Hedingham & Chambers

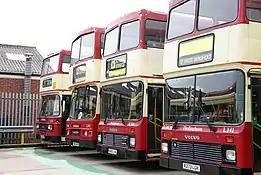
Leyland Olympians and Volvo Olympians in June 2010

In 1921 Aubrey Letch shortly after serving in World War I, with his parents' help, trading under his own name commenced operating a coach hire company, gradually expanding to run bus services to Braintree and Sudbury on their market days of Wednesday and Thursday respectively. In March 1935 Letch purchased the competing business of PW Finch of Castle Hedingham. This allowed Letch to take over the Monday to Saturday workers' service to Braintree. In the late 1950s, he further expanded the business with routes to Gestingthorpe, Pebmarsh and Halstead.